Royal Netherlands Air and Space Force

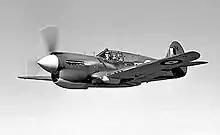
Curtiss P-40 Warhawk

In June 1943, a Dutch fighter squadron was established in England. 322 (Dutch) Squadron, equipped with the Supermarine Spitfire, saw action as part of the RAF. 322 Sqn aircraft featured the British RAF roundels as well as the Dutch orange triangle. 322 Sqn was successfully deployed against incoming V-1 flying bombs. From mid-1944, during the invasion of Normandy, it executed ground attack missions over France and Belgium.